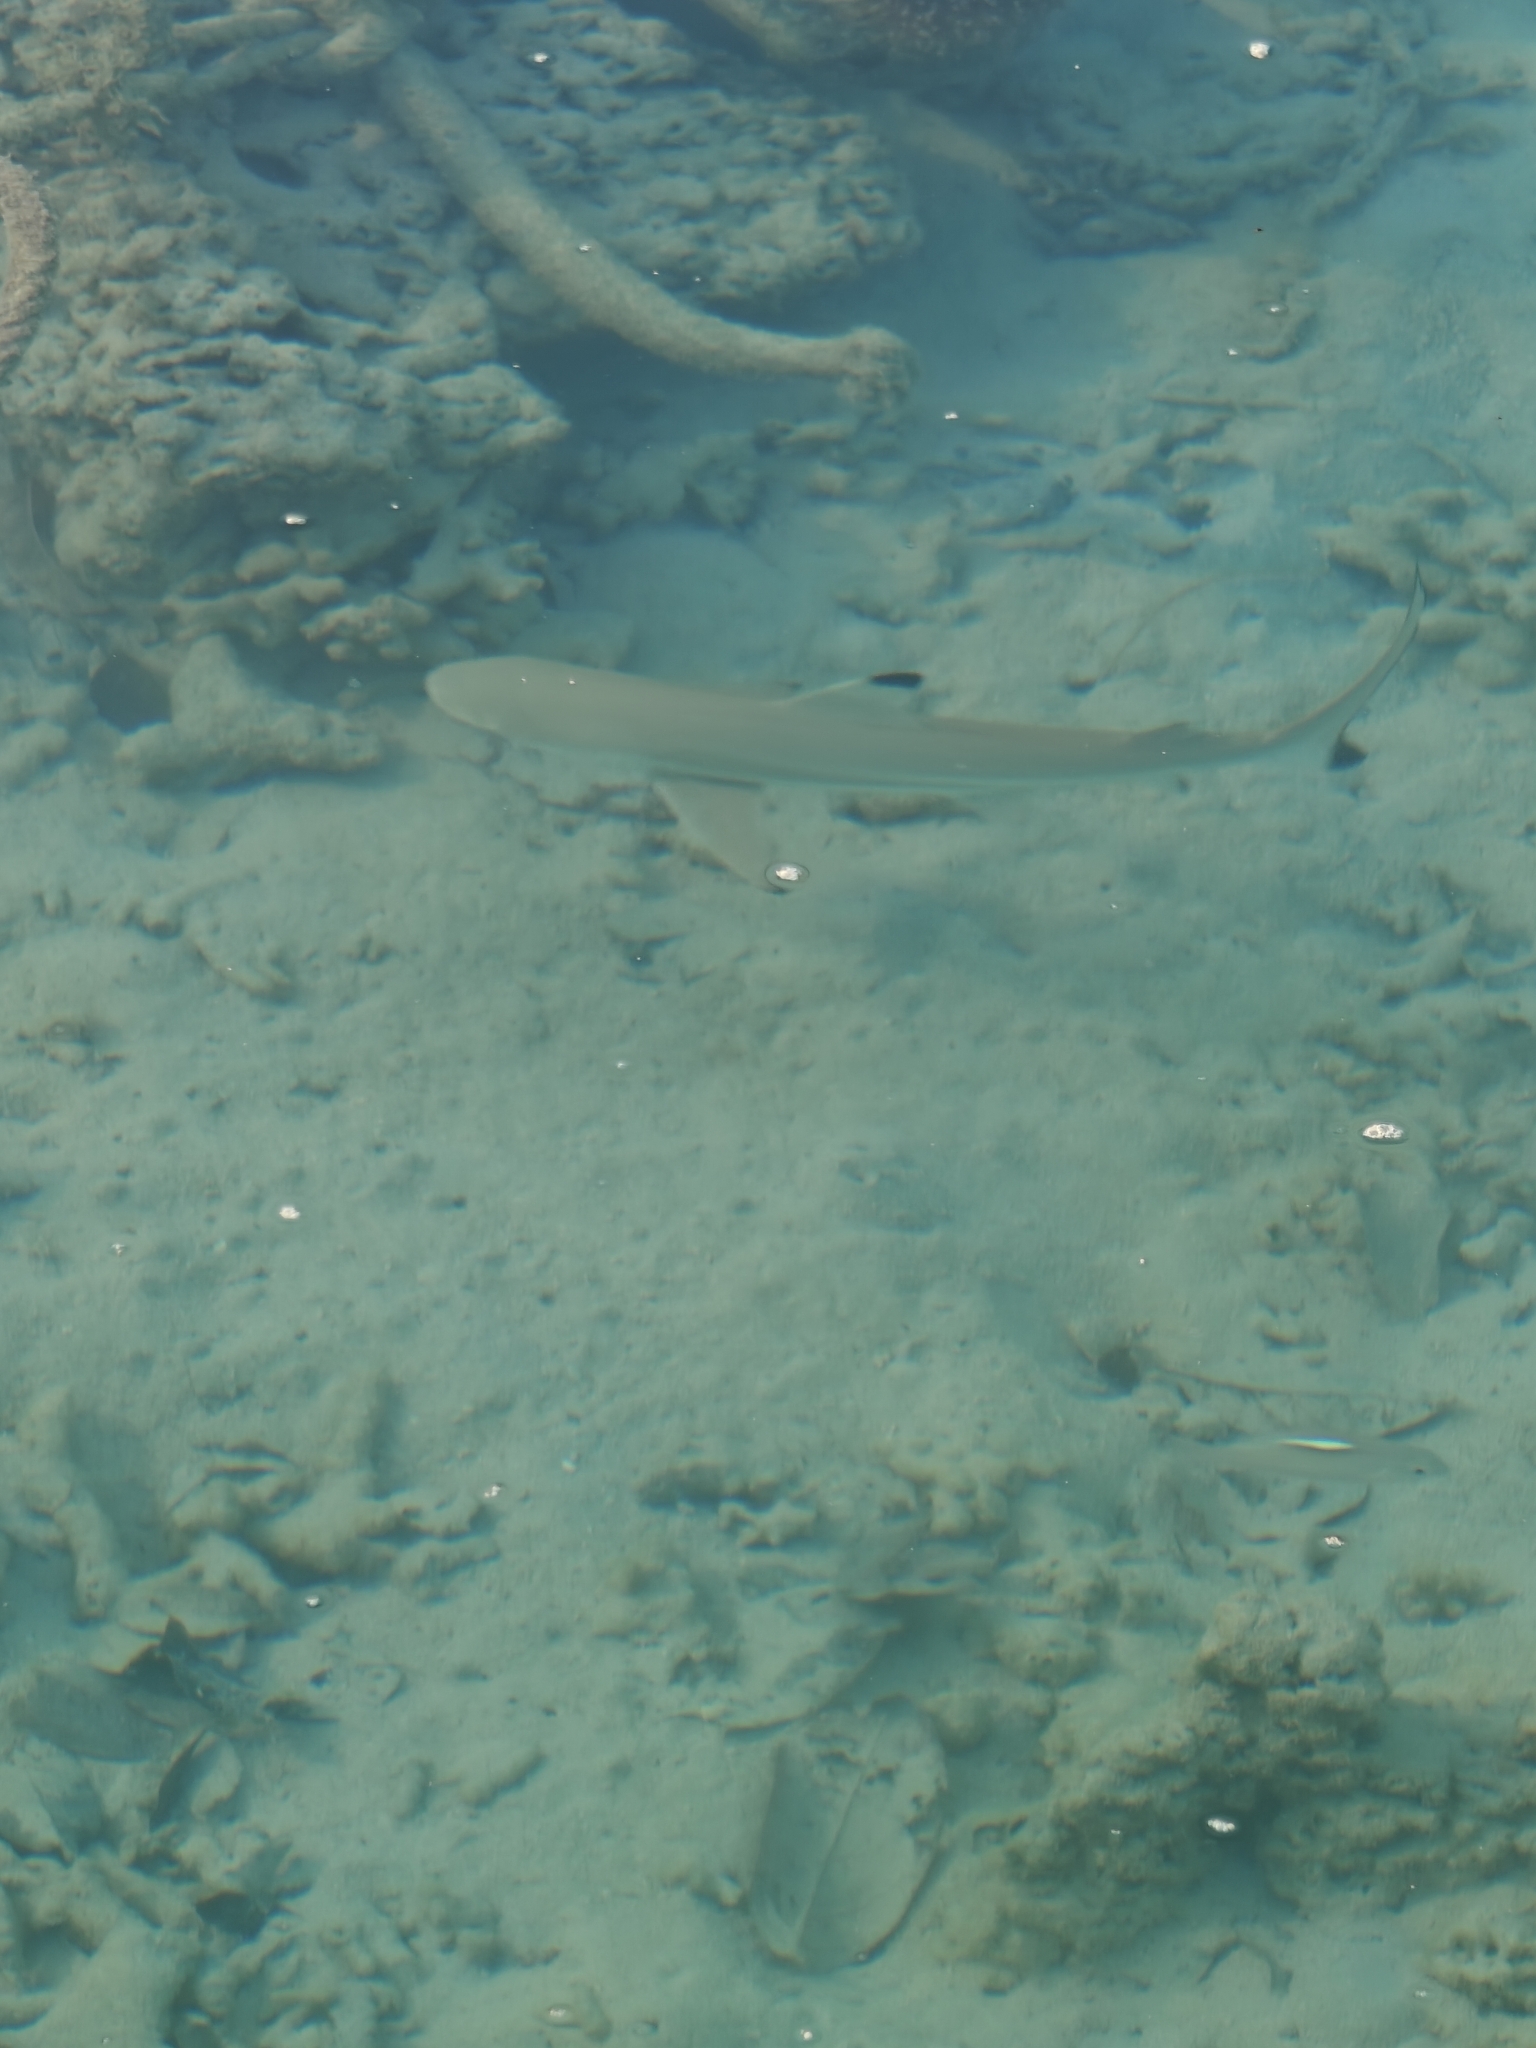
Carcharhinus melanopterus (Blacktip Reef Shark)